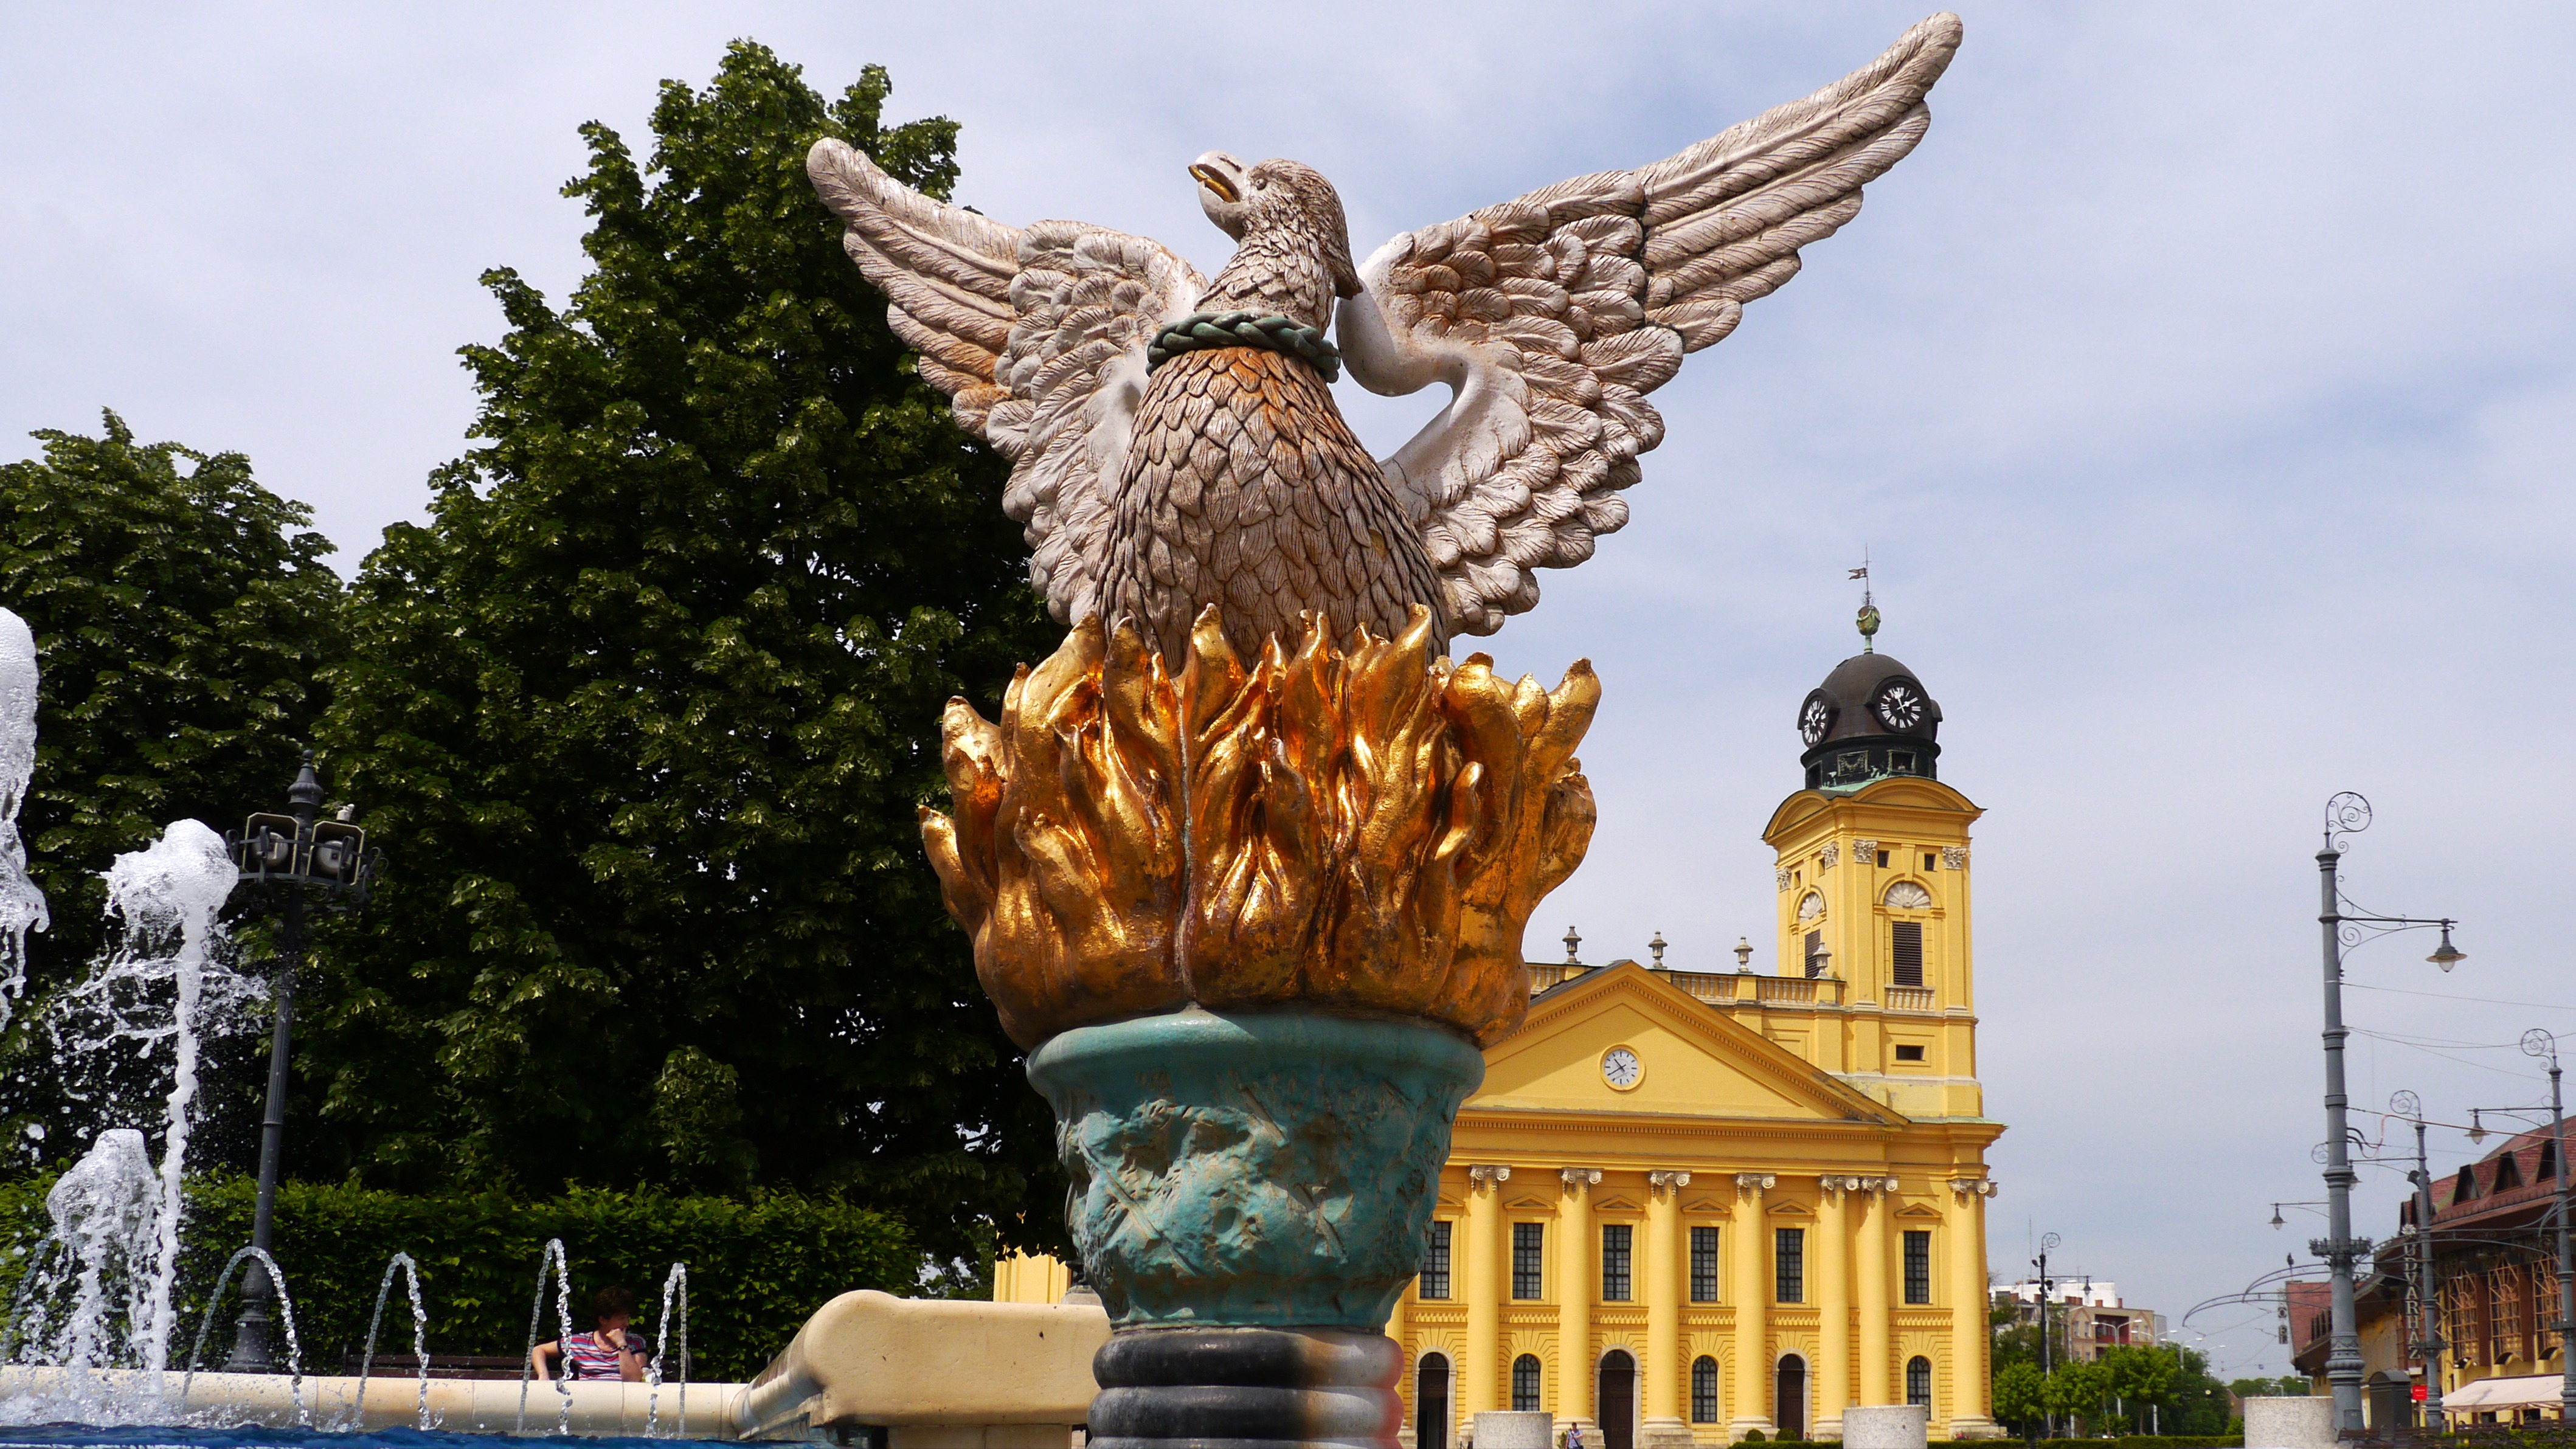
bird, monument, statue, symbol, landmark, sculpture, debrecen hungary, f nix